Petrus Bertius

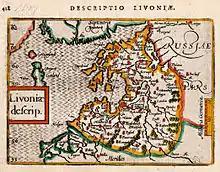
Map of Livonia (1603) from Petrus Bertius, "Tabularum Geographicarum Contractarum".

Bertius Inlet in Antarctica is named after Petrus Bertius.